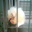
Label: dog